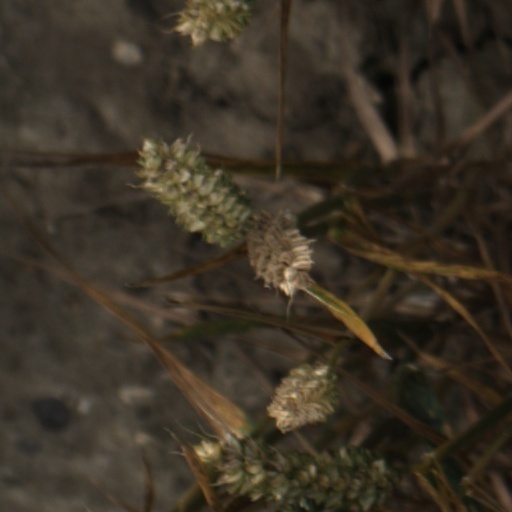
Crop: wheat